Hansell, Iowa

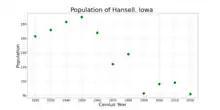
The population of Hansell, Iowa from US census data

As of the census of 2020, there were 82 people, 41 households, and 26 families residing in the city. The population density was 365.8 inhabitants per square mile (141.2/km). There were 44 housing units at an average density of 196.3 per square mile (75.8/km). The racial makeup of the city was 95.1% White, 0.0% Black or African American, 2.4% Native American, 1.2% Asian, 0.0% Pacific Islander, 0.0% from other races and 1.2% from two or more races. Hispanic or Latino persons of any race comprised 4.9% of the population.